Filip Mladenović

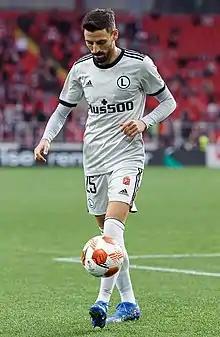
Mladenović with Legia Warsaw in 2021

Filip Mladenović (born 15 August 1991) is a Serbian professional footballer who plays as a left-back for Super League Greece club Panathinaikos and the Serbia national team.